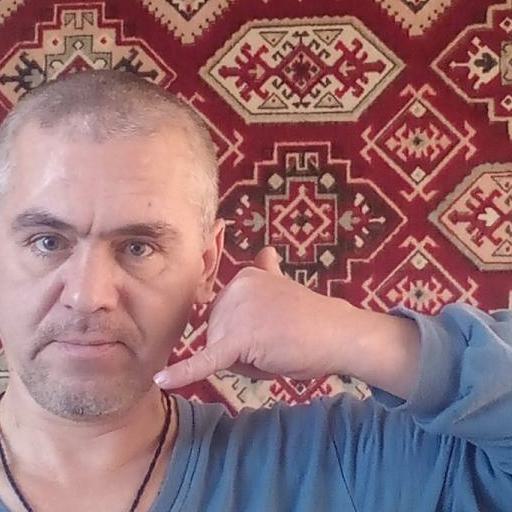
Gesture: call